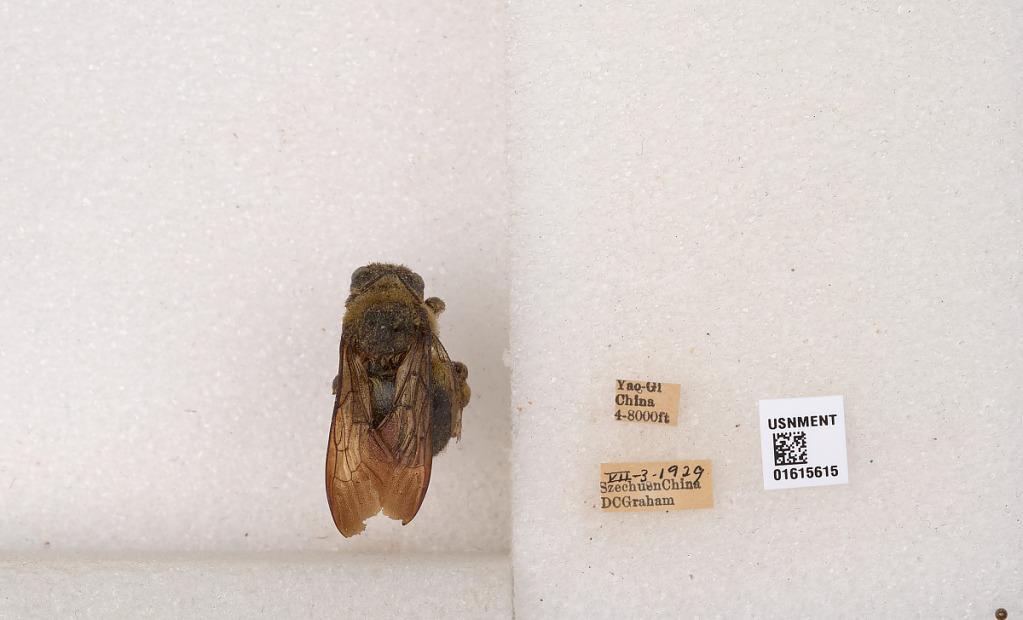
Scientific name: Xylocopa (Koptortosoma) sinensis Smith
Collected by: D. Graham
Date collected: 1929-7-3
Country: China
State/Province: Sichuan
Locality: Yao-Gi